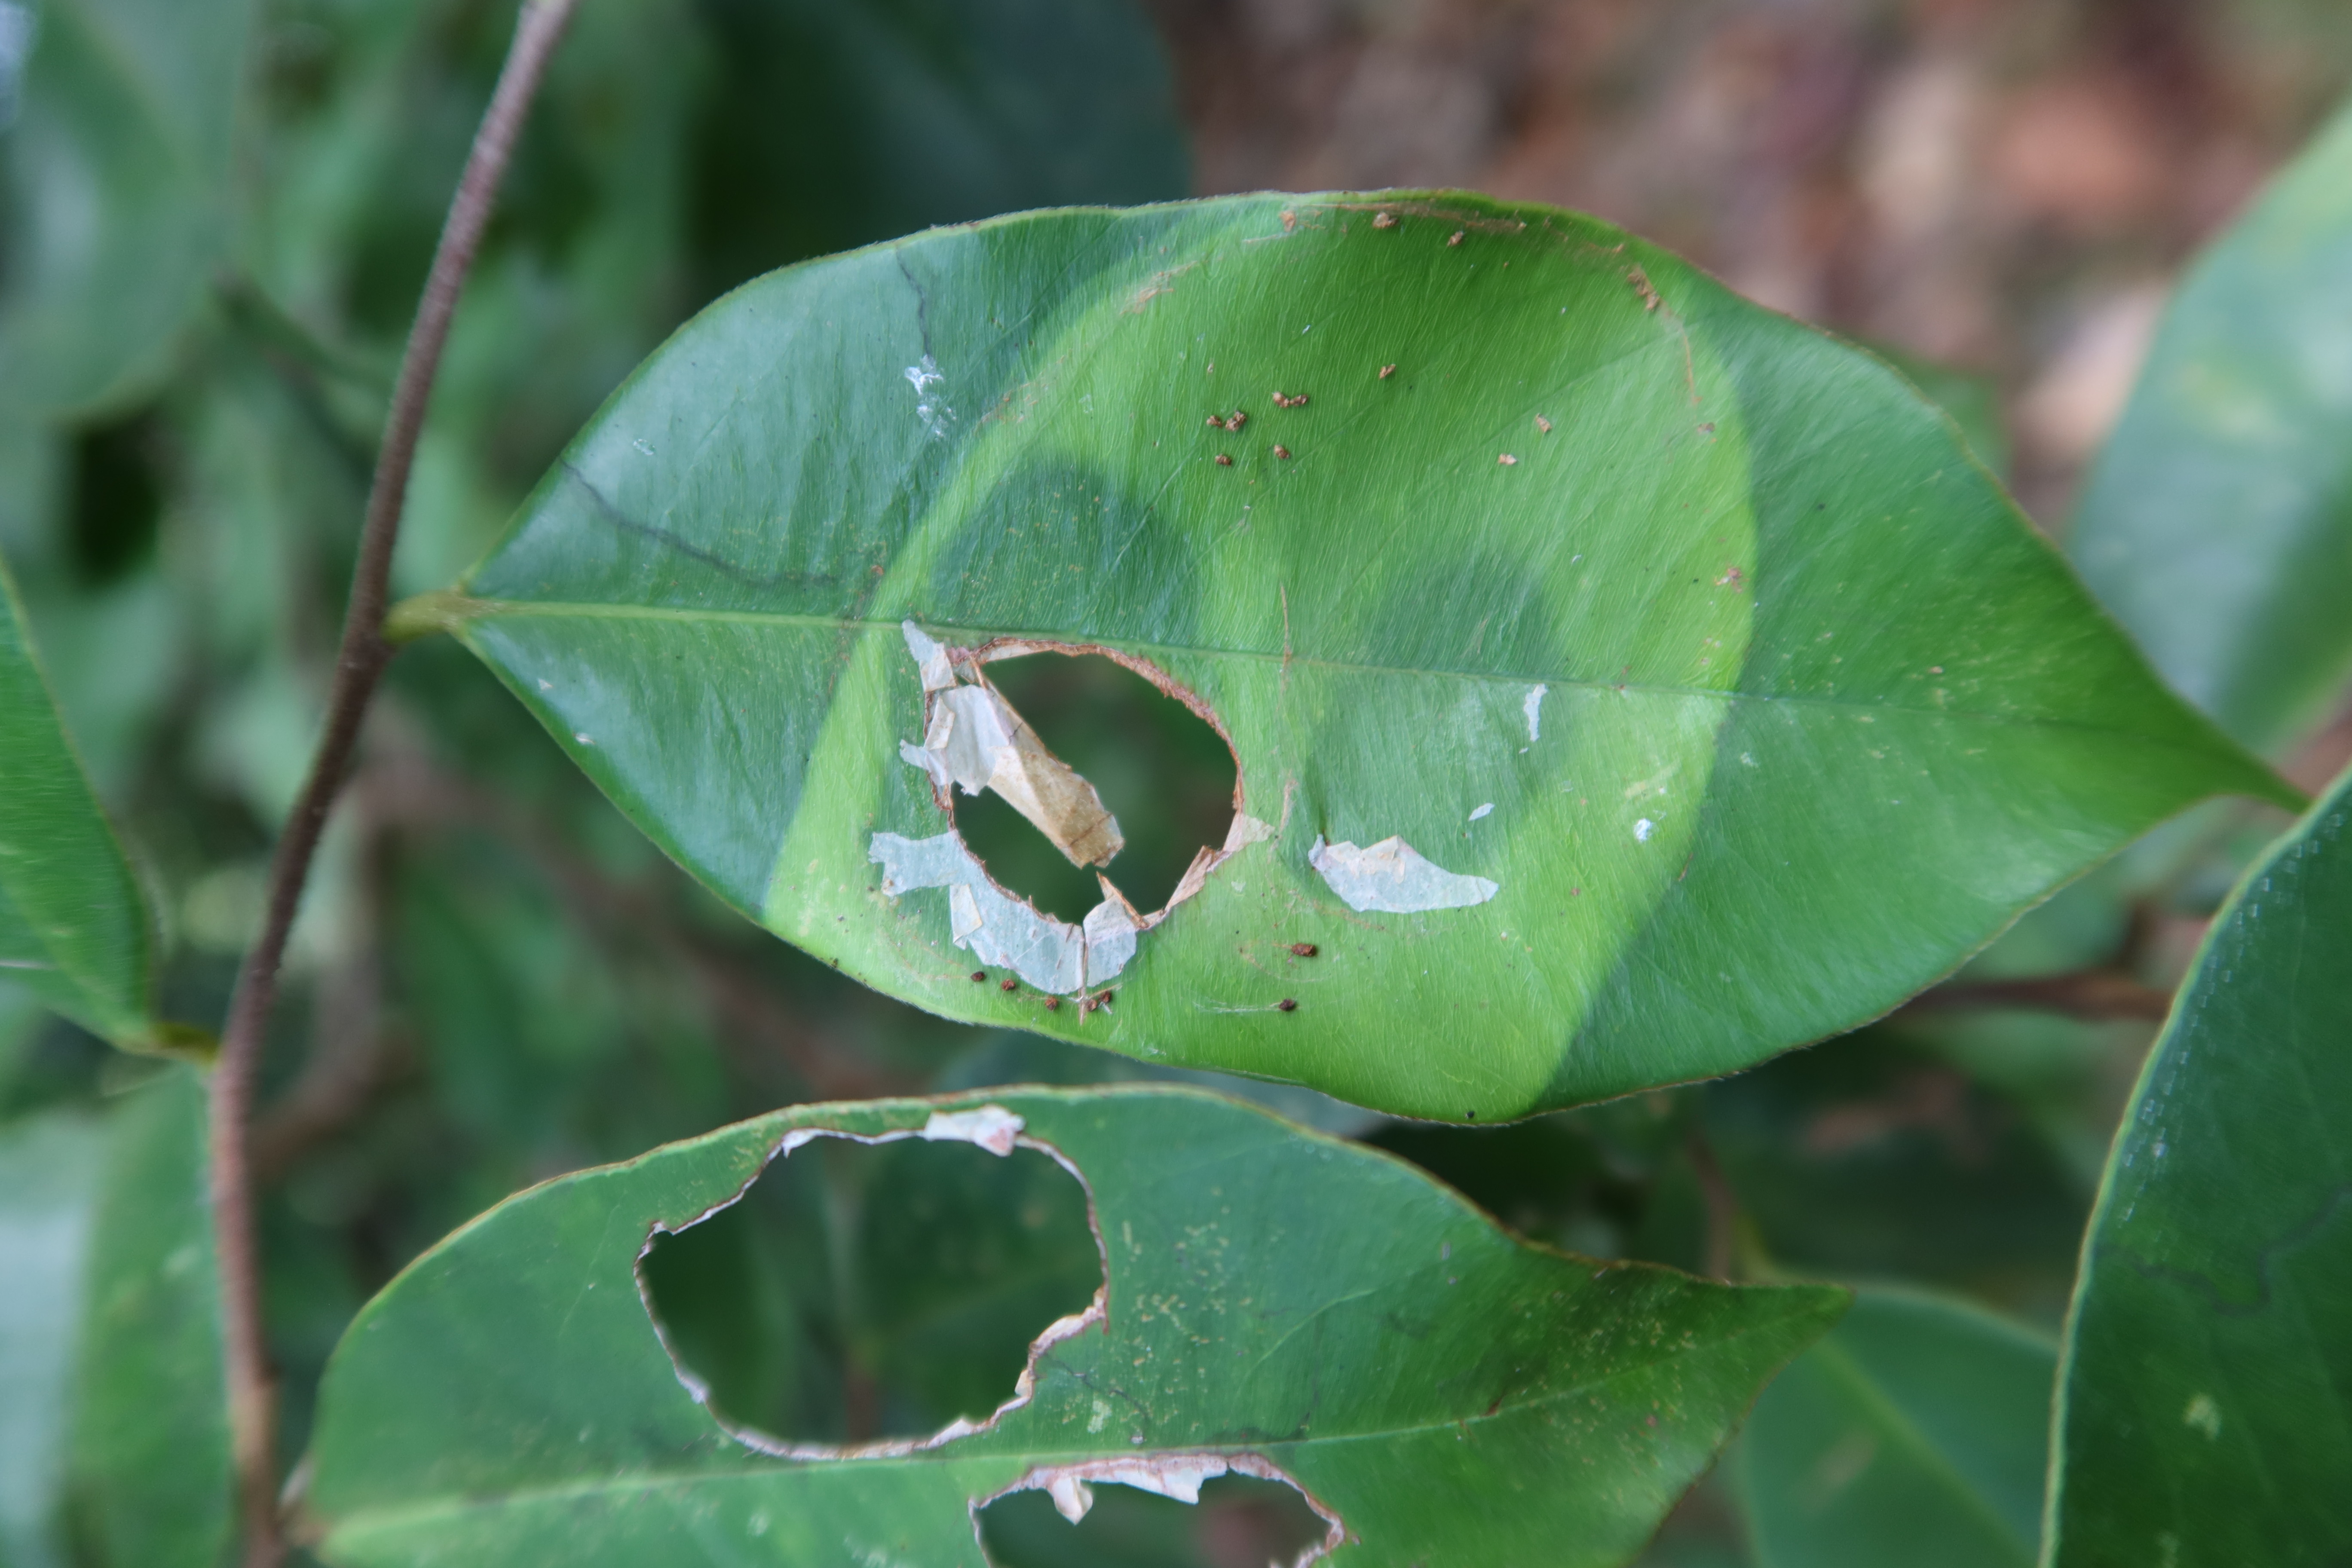
Label: Translucent lesion